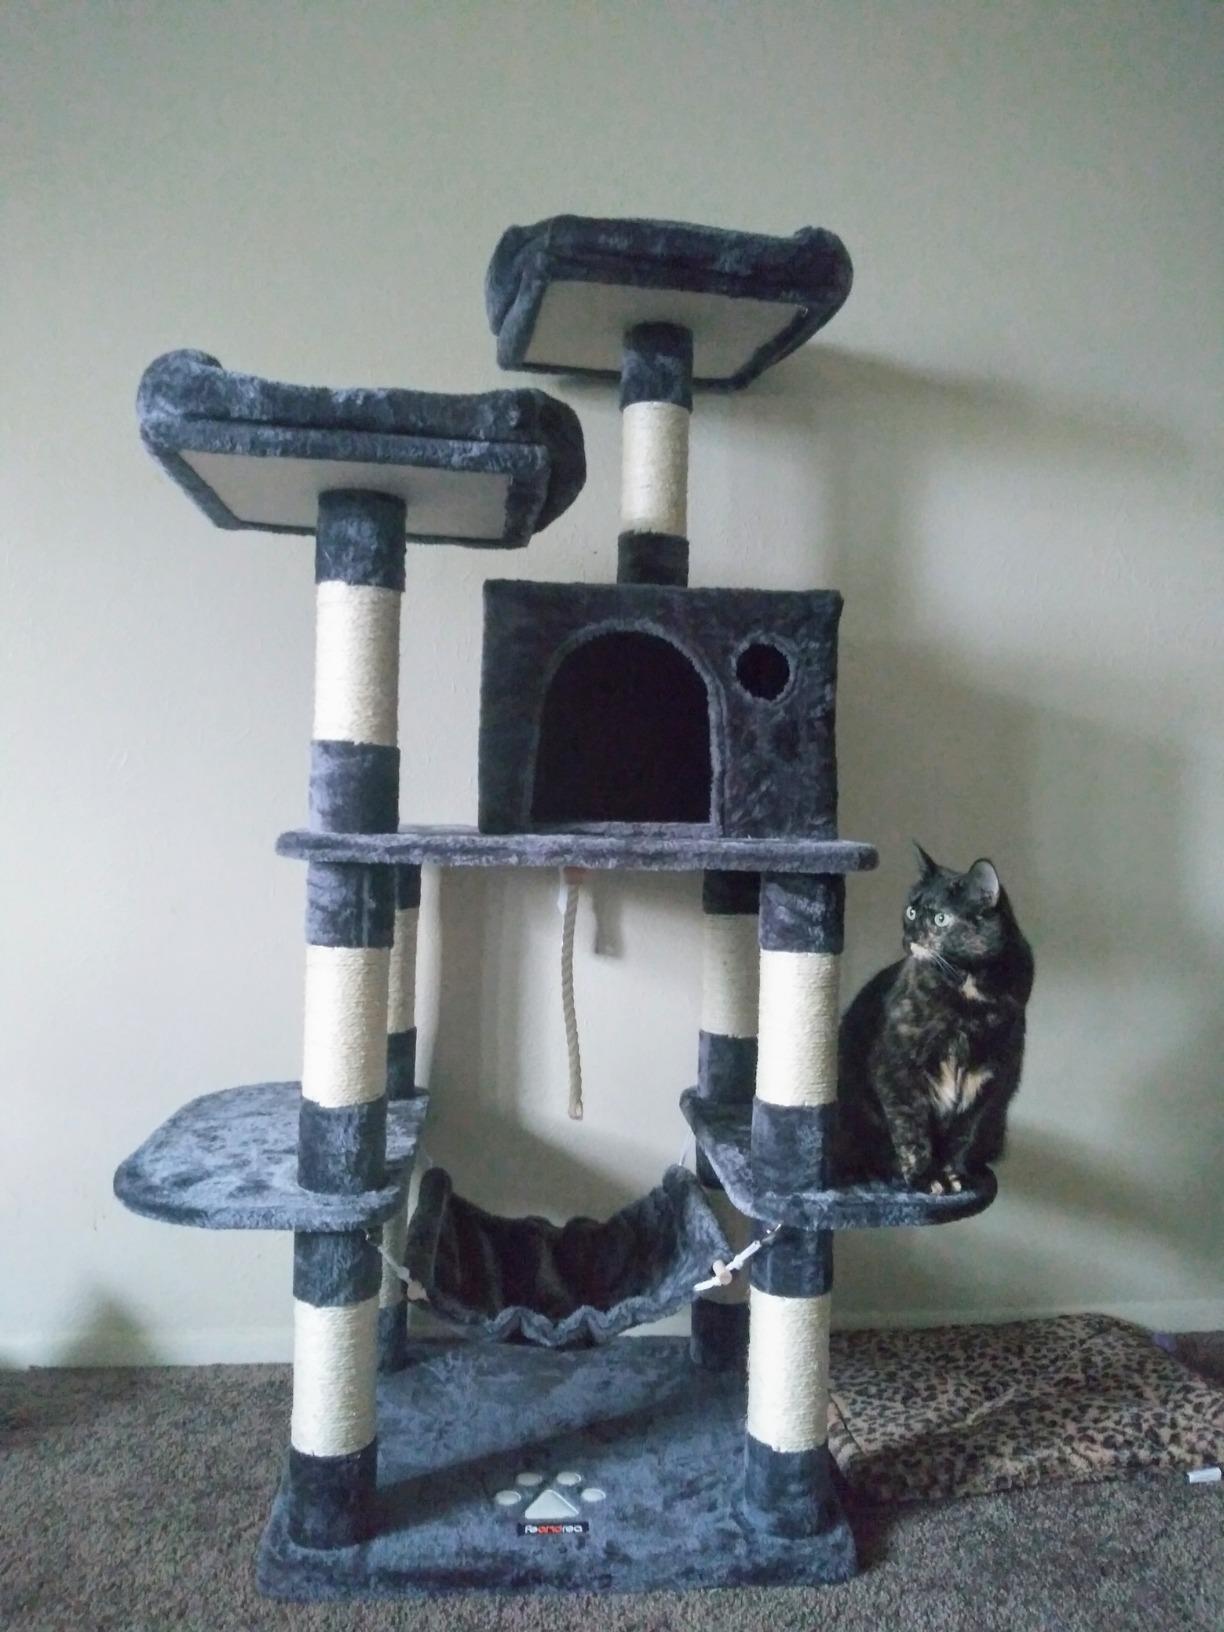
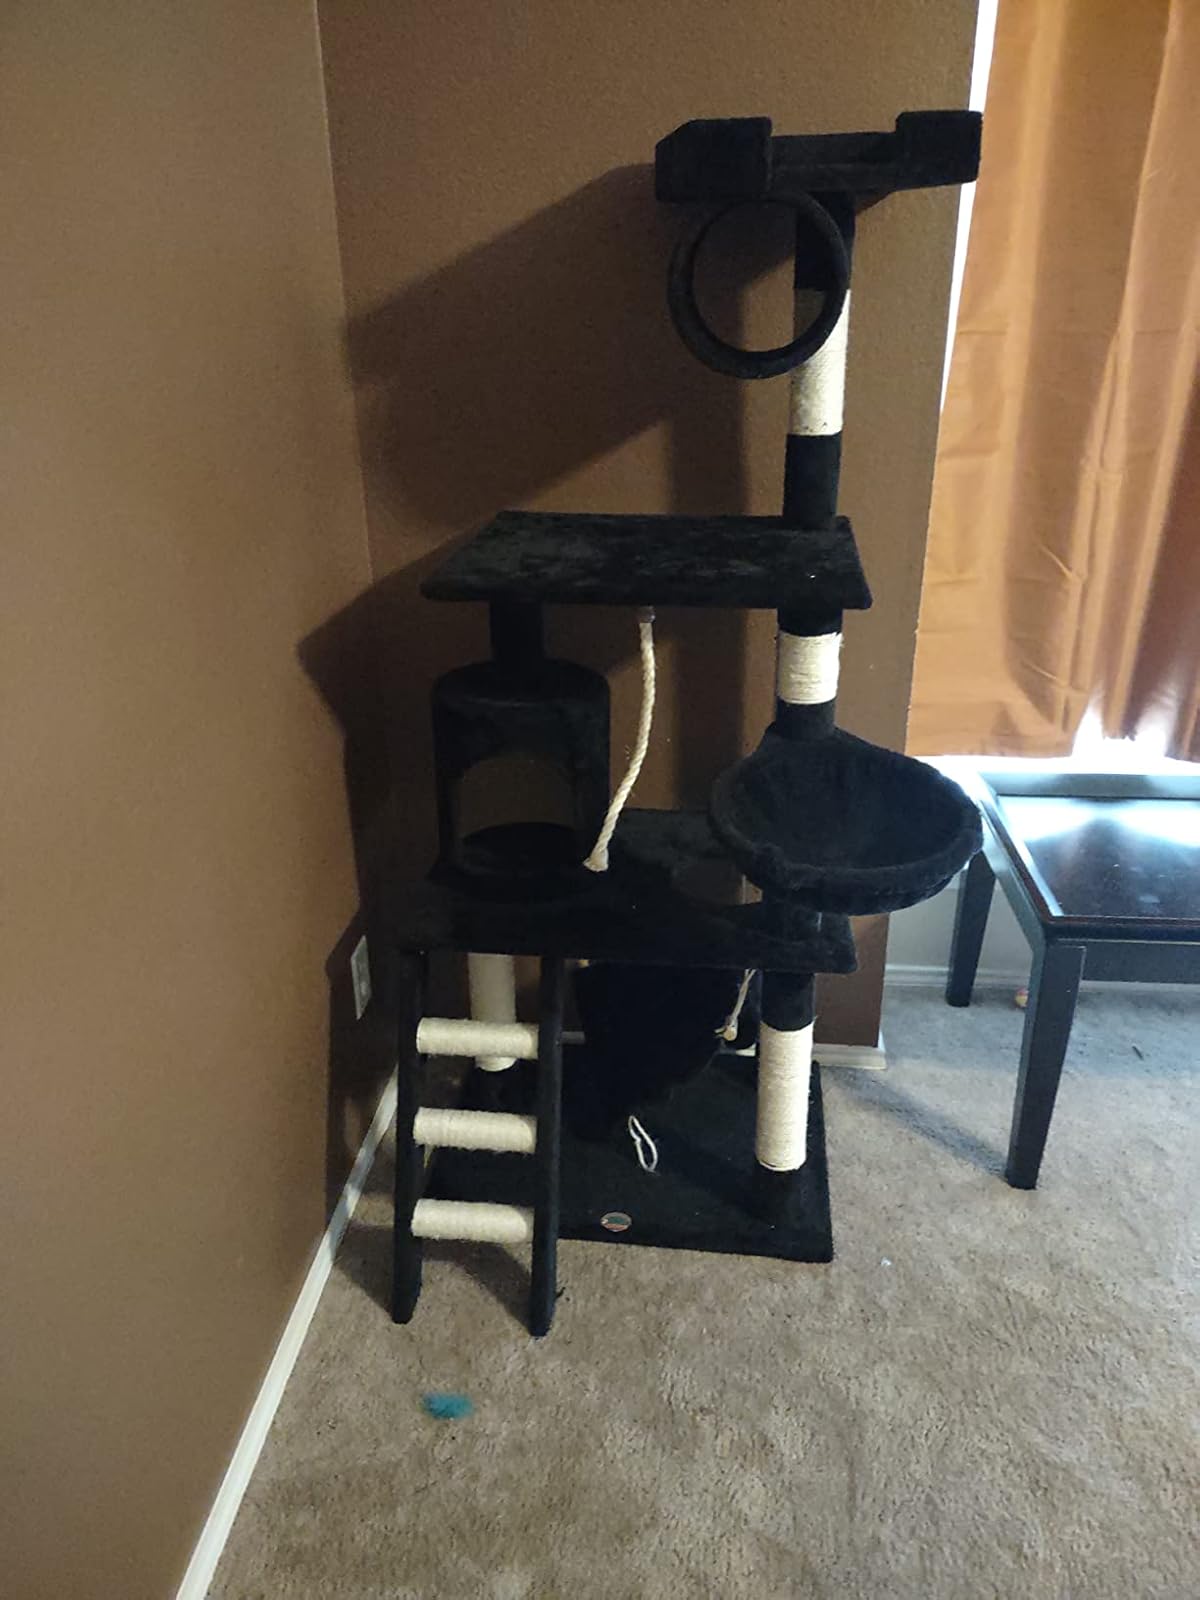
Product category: items_cat tree
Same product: no